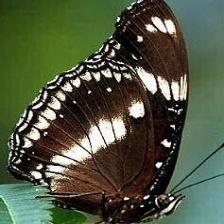
Species: GREAT EGGFLY